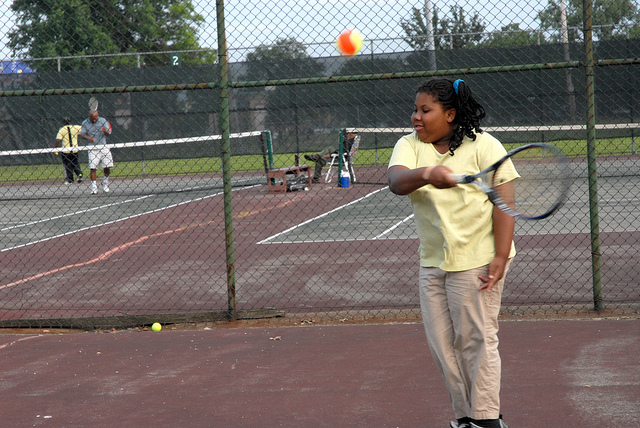
một cô gái đang giơ vợt lên để chuẩn bị đánh quả bóng tennis